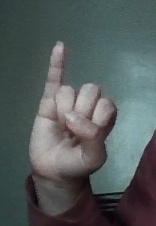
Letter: meem